Pavel Marčok

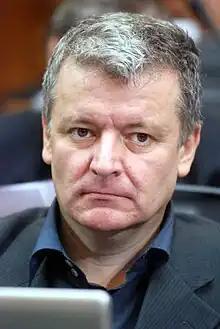

Pavel Marčok (born 14 June 1968) is a politician in Serbia from the country's Slovak community. He was a member of the National Assembly of Serbia from 2007 to 2012 and was the mayor of Bački Petrovac from 2012 to 2016. During his political career, Marčok was a member of the Democratic Party ("Demokratska stranka", DS).